Ainu folk music

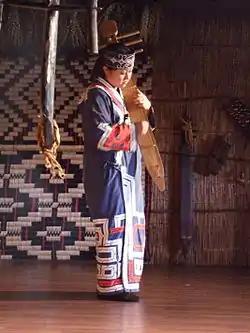
Woman playing traditional Ainu "tonkori" zither

Ainu music is the musical tradition of the Ainu people of northern Japan. Ainu people have no indigenous system of writing, and so have traditionally inherited the folklore and the laws of their culture orally, often through music.